Christmas

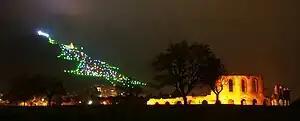
Mount Ingino Christmas Tree in Gubbio, Italy, the tallest Christmas tree in the world, 2014

The term "Scrooge" became a synonym for miser, with the phrase "Bah! Humbug!" becoming emblematic of a dismissive attitude of the festive spirit. In 1843, the first commercial Christmas card was produced by Sir Henry Cole. The revival of the Christmas Carol began with William Sandys's "Christmas Carols Ancient and Modern" (1833), with the first appearance in print of "The First Noel", "I Saw Three Ships", "Hark the Herald Angels Sing" and "God Rest Ye Merry, Gentlemen", popularized in Dickens's "A Christmas Carol".